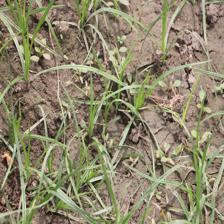
Label: Grass